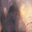
Label: elephant